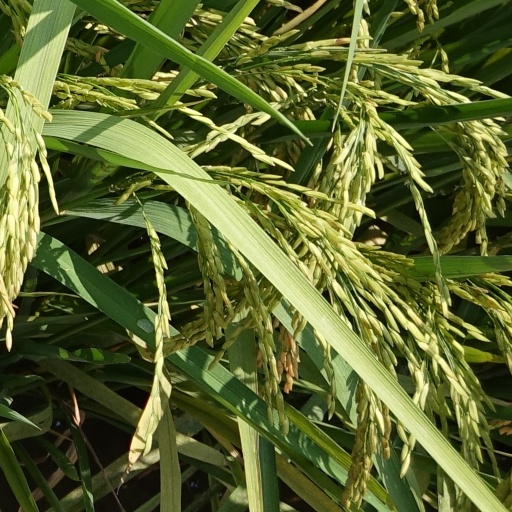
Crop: rice